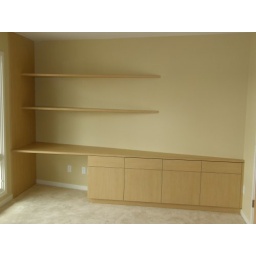
Closets For Life custom designs and builds closets for home or office in Minnesota. 952-484-0416